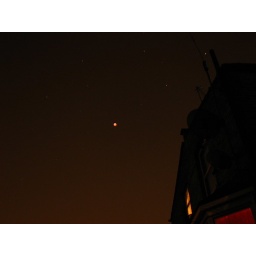
A red thingy up in the sky !